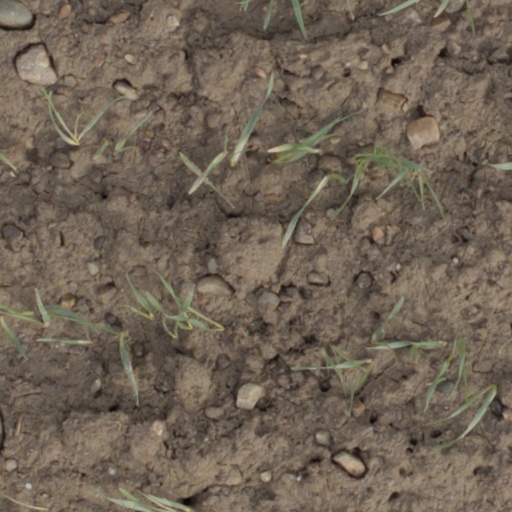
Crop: wheat